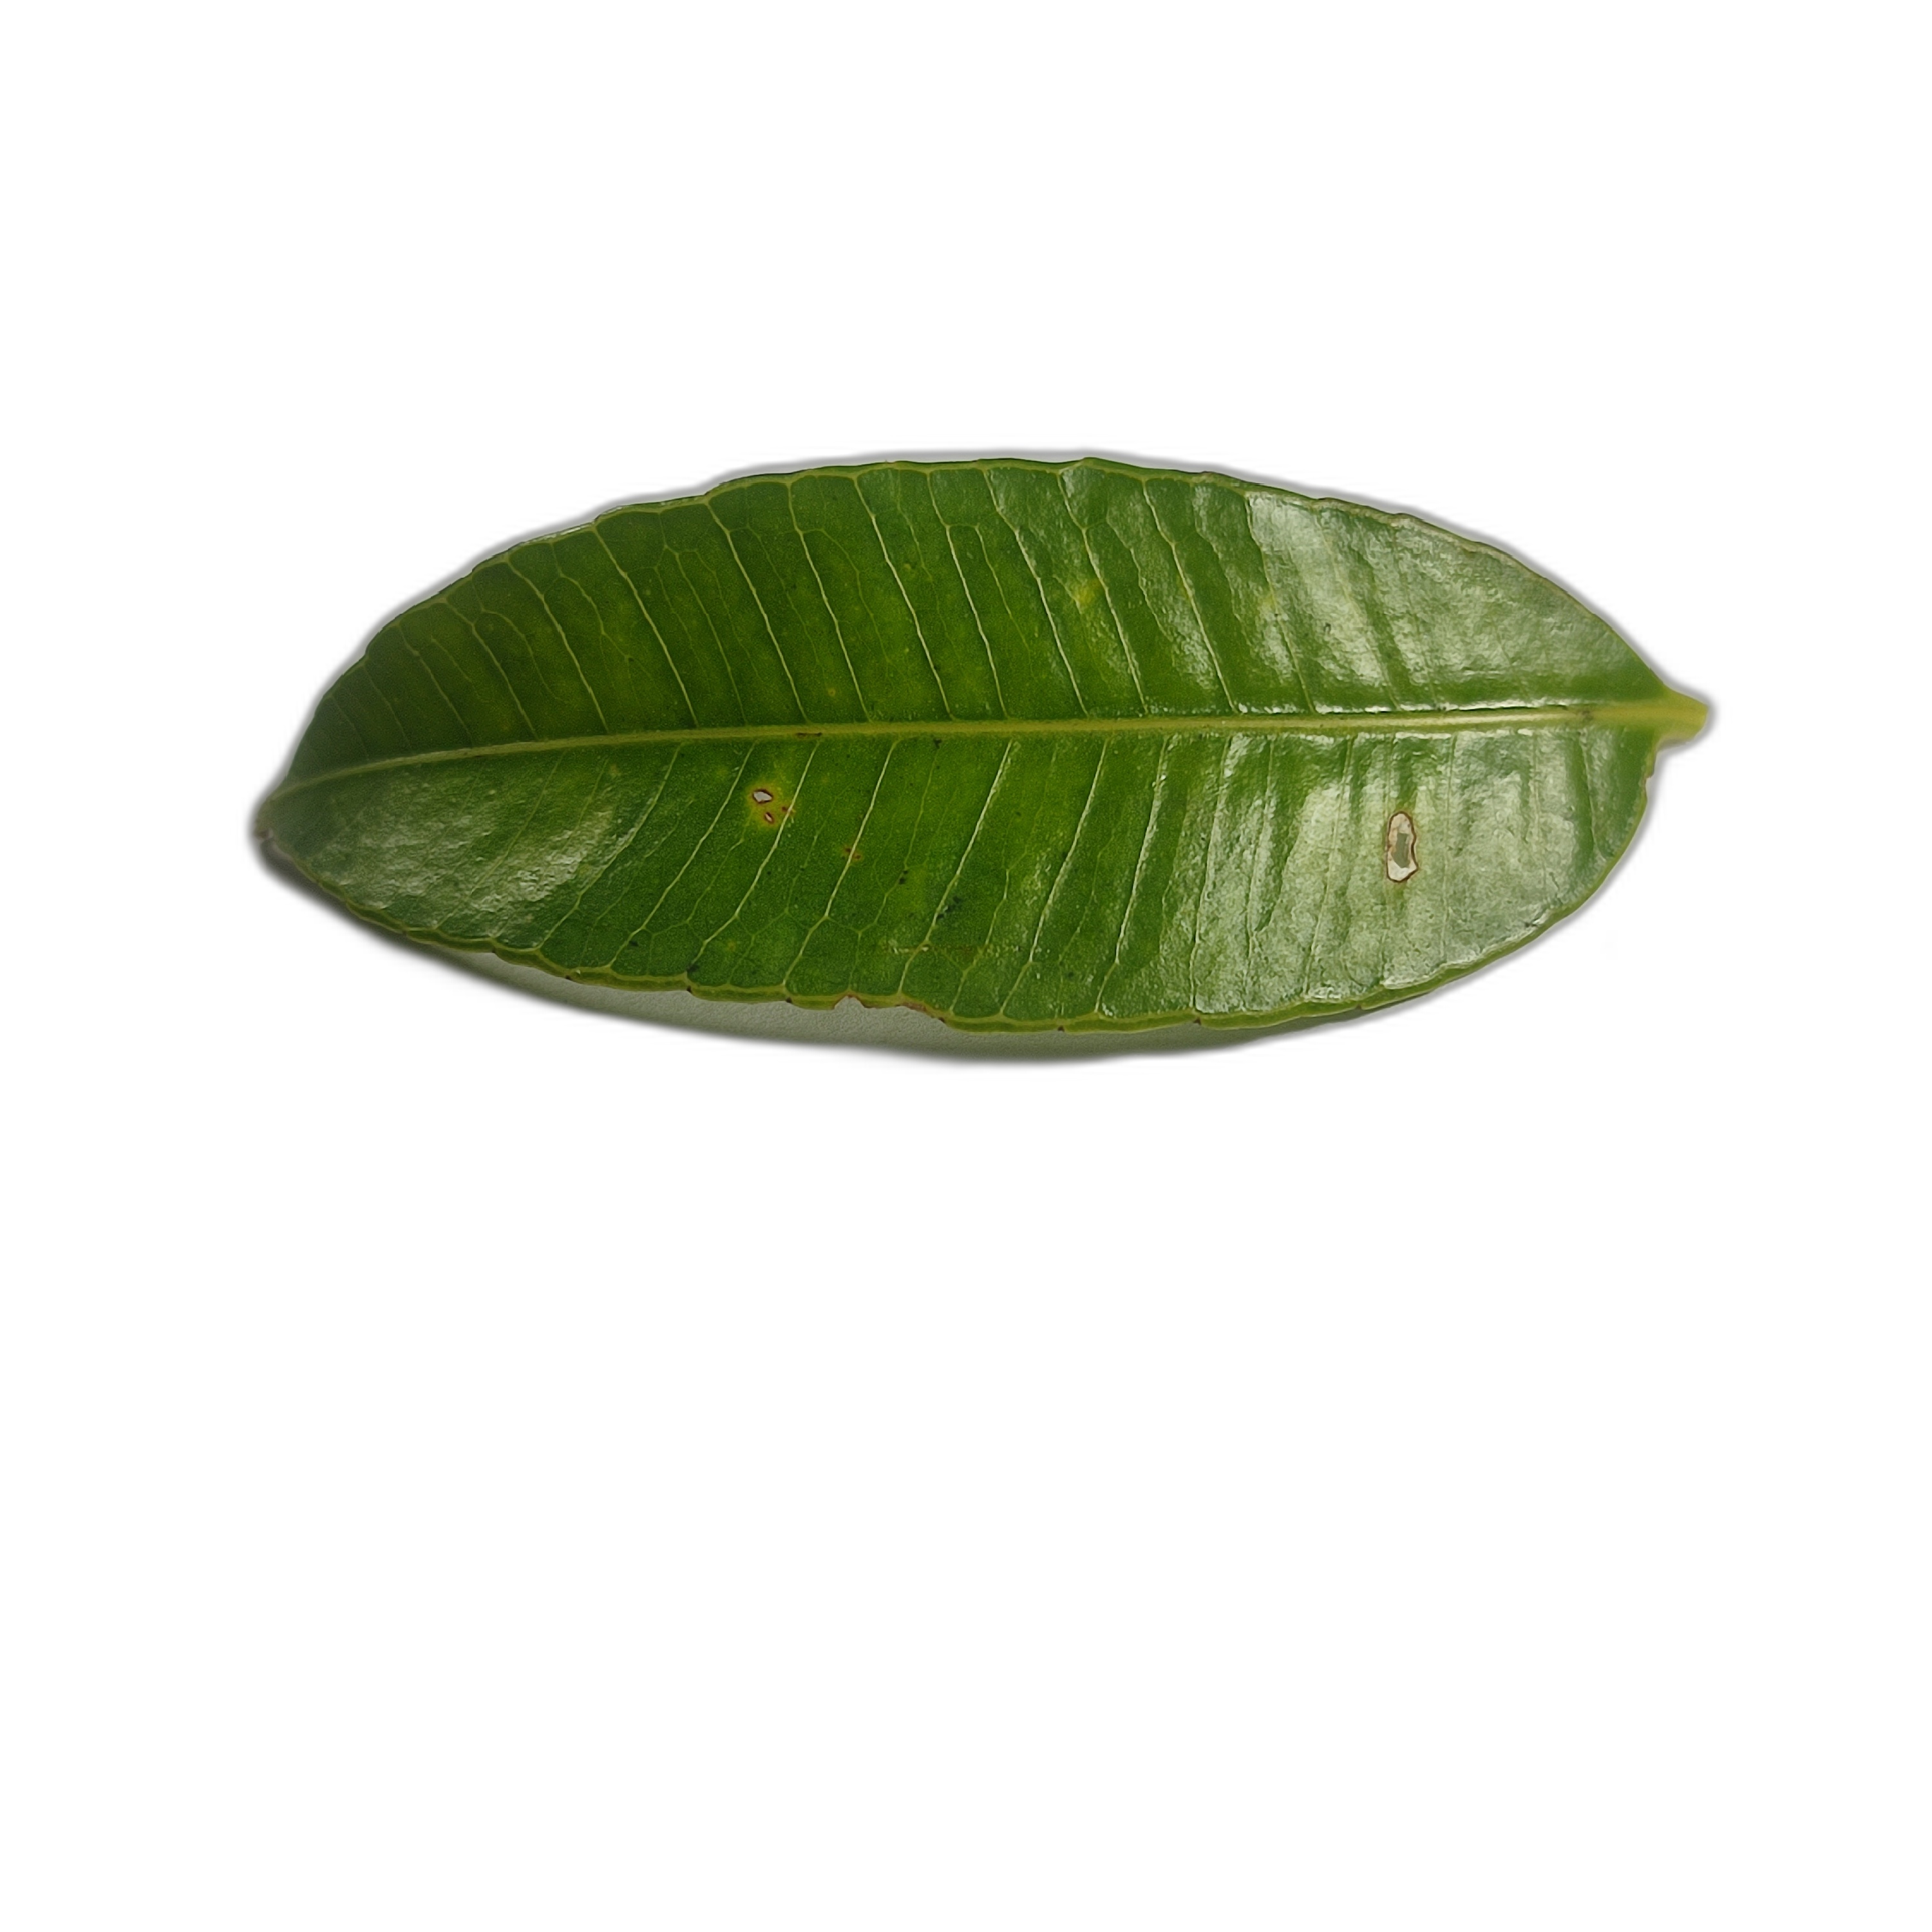
Label: healthy